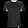
Label: T - shirt / top